List of James Bond films

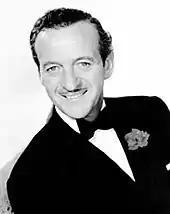

Bond (played by Timothy Dalton) aids the defection of KGB officer General Georgi Koskov, by wounding a female KGB sniper, Kara Milovy, a cellist. During his debriefing Koskov alleges that the KGB's old policy of "Smiert Spionam", meaning "Death to Spies", has been revived by General Leonid Pushkin, its new head. Koskov is subsequently abducted from the safe-house and Bond is ordered to kill Pushkin.